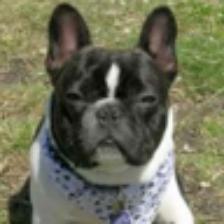
Label: NonHuman